Governorship of Chris Christie

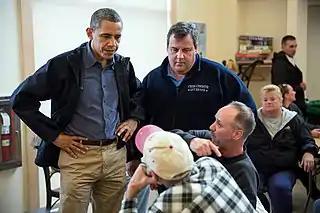
President Barack Obama and Governor Chris Christie talk with local residents in Brigantine, New Jersey.

Christie played a part in New Jersey preparing for Superstorm Sandy in October 2012. Christie ordered all residents of barrier islands from Sandy Hook to Cape May to evacuate and closed Atlantic City casinos. Tolls were suspended on the northbound Garden State Parkway and the westbound Atlantic City Expressway starting at 6 a.m. on October 28. President Obama signed an emergency declaration for New Jersey, allowing the state to request federal funding and other assistance for actions taken before Sandy's landfall.